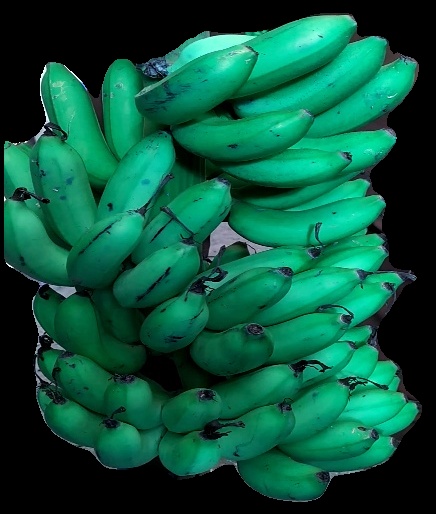
Variety: rasbale
Grade: grade1